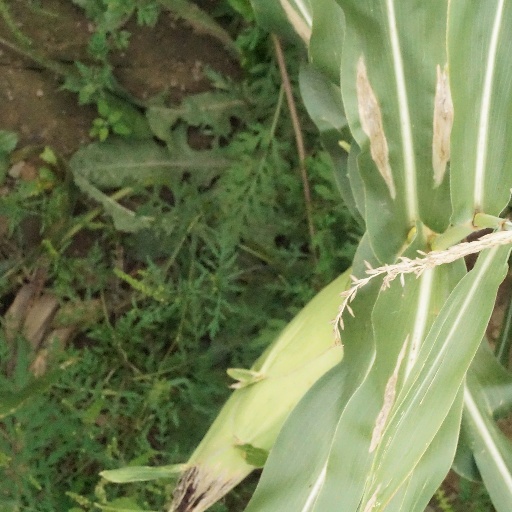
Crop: maize; corn